Hydrothermal mineral deposit

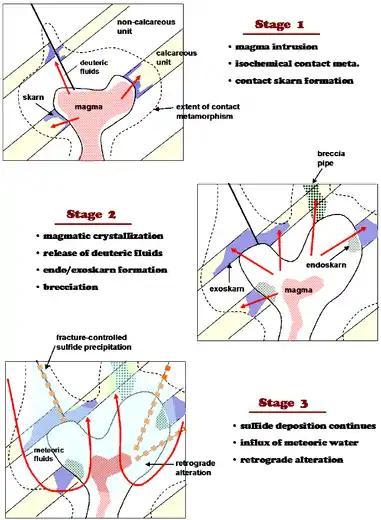

Skarn Mineral Deposits tend to be small in size but high in mineral grade. Therefore, it is a balance and challenge to find a profitable skarn orebody.